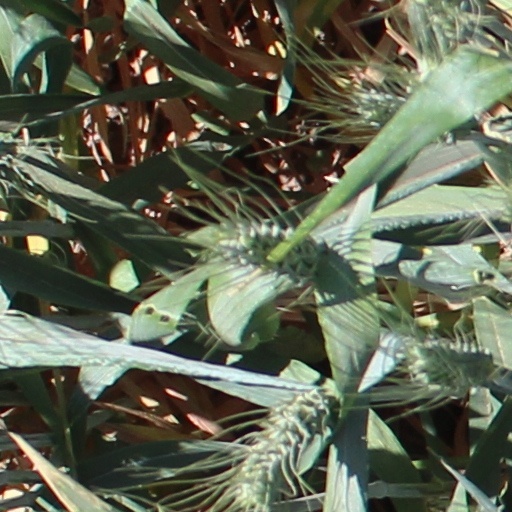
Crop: wheat